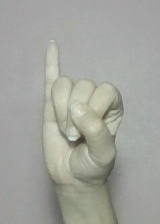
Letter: meem